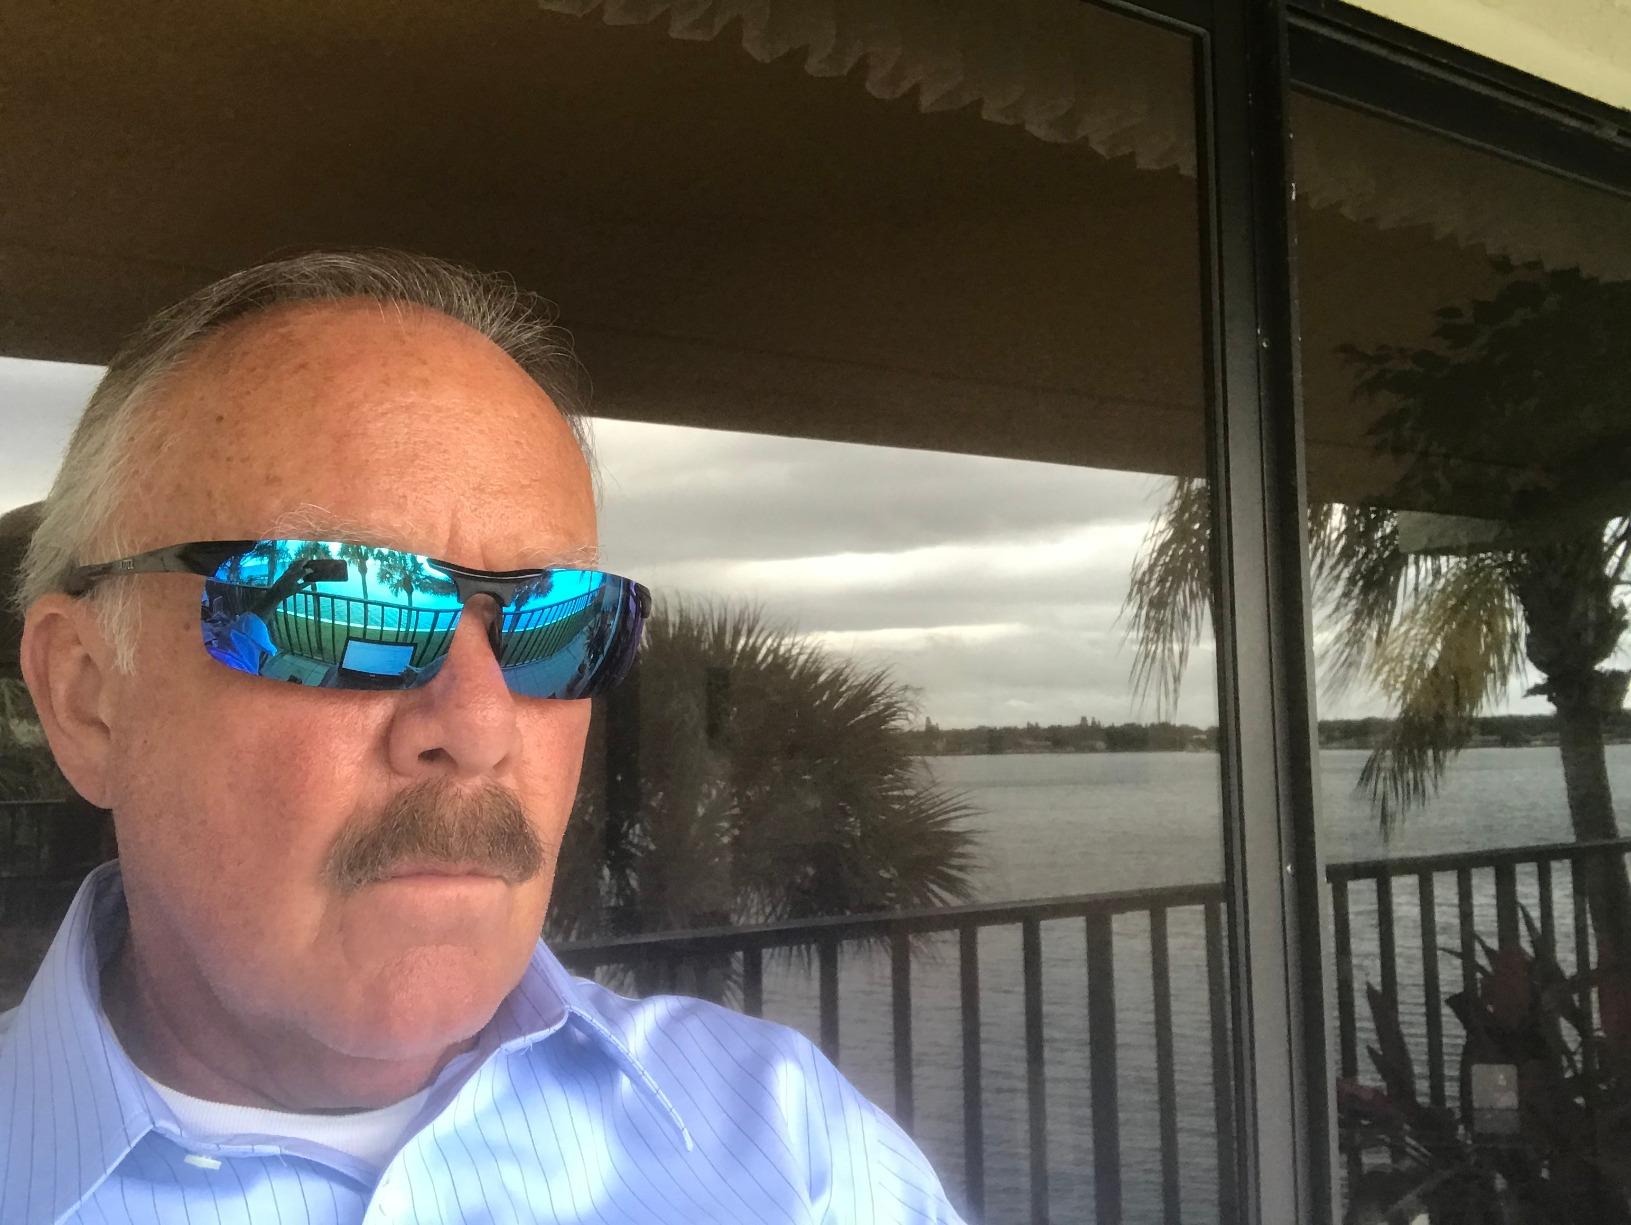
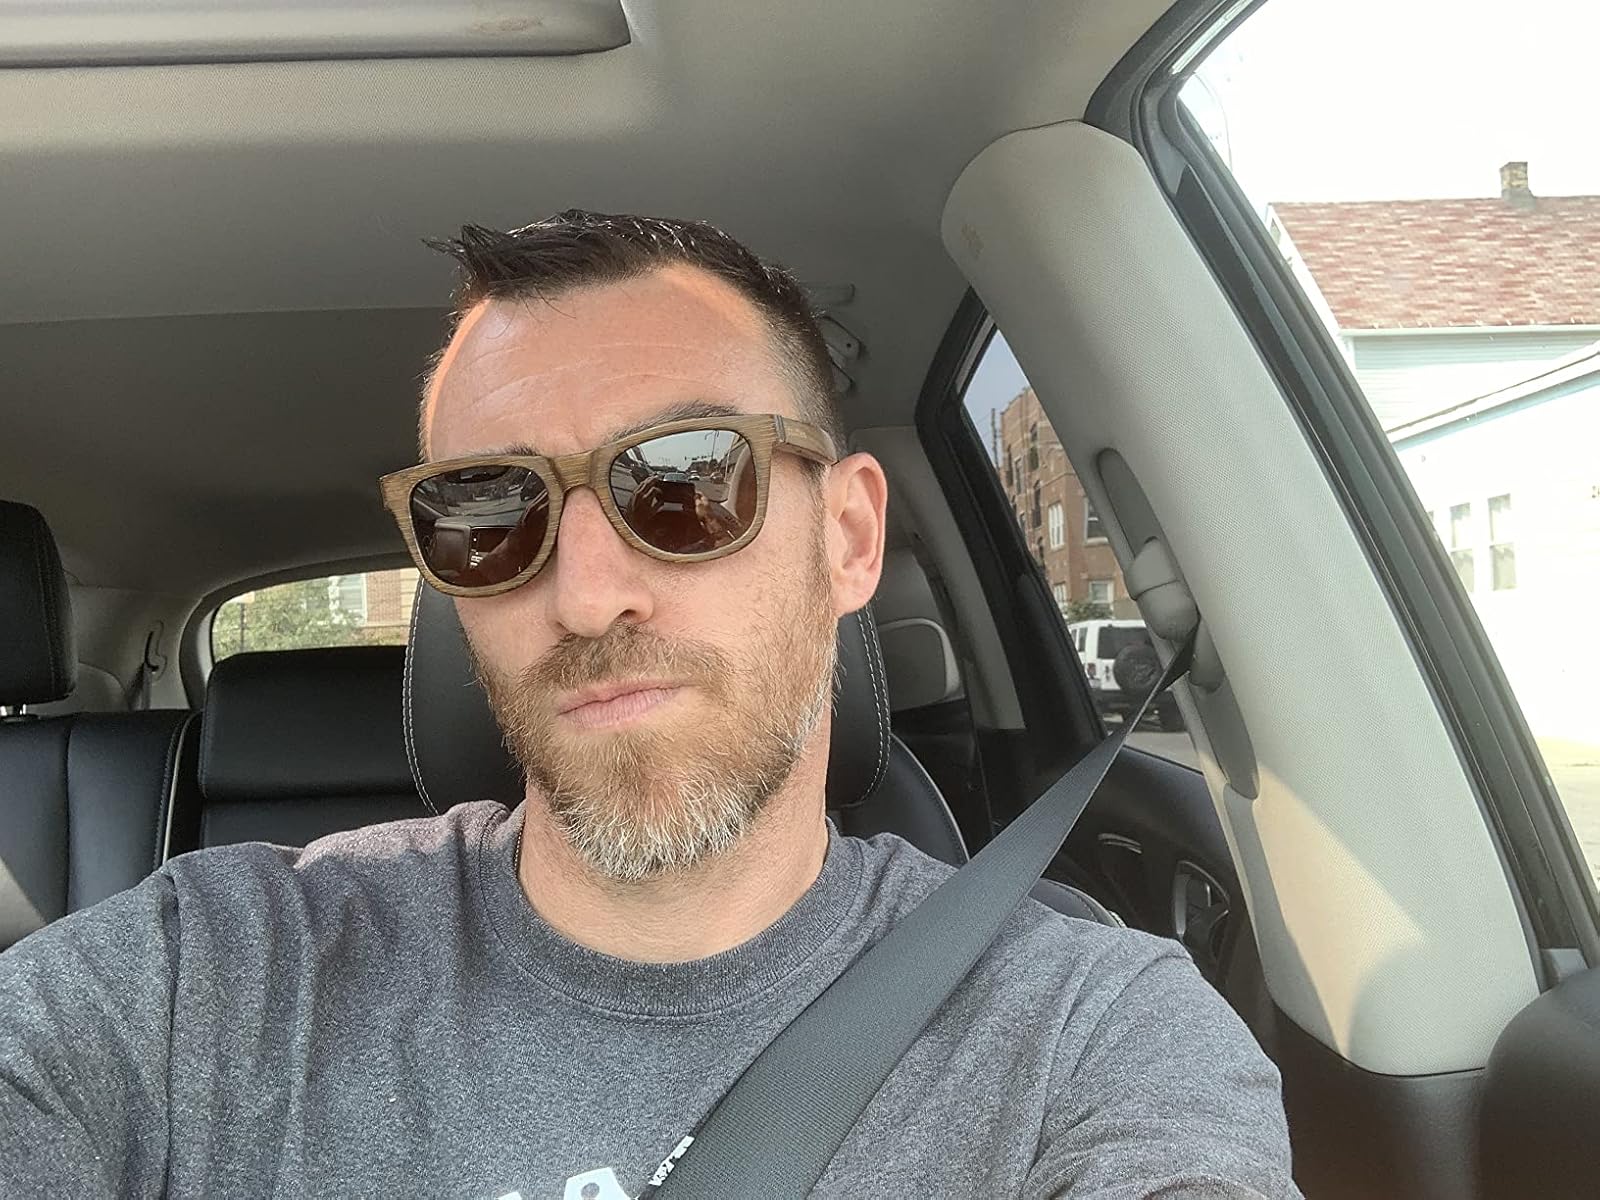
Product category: accessories_sunglasses
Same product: no